Neighbourhoods in Timmins

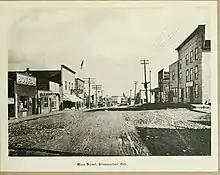
Main Street, Schumacher, Ont., early 1900s

Situated at the eastern end of Porcupine Lake, just northeast of the community of South Porcupine. Porcupine represents the easternmost part of the city's urban core. It was originally known as "Golden City" in its early days. A fire devastated the area in 1911. The great fire engulfed communities from the Porcupine to Cochrane. People fled to the lake to survive. It was founded at the beginning of the Porcupine Gold Rush. Porcupine, Pottsville and South Porcupine were the three towns making up the portion of gold-bearing land known as the Porcupine Camp.